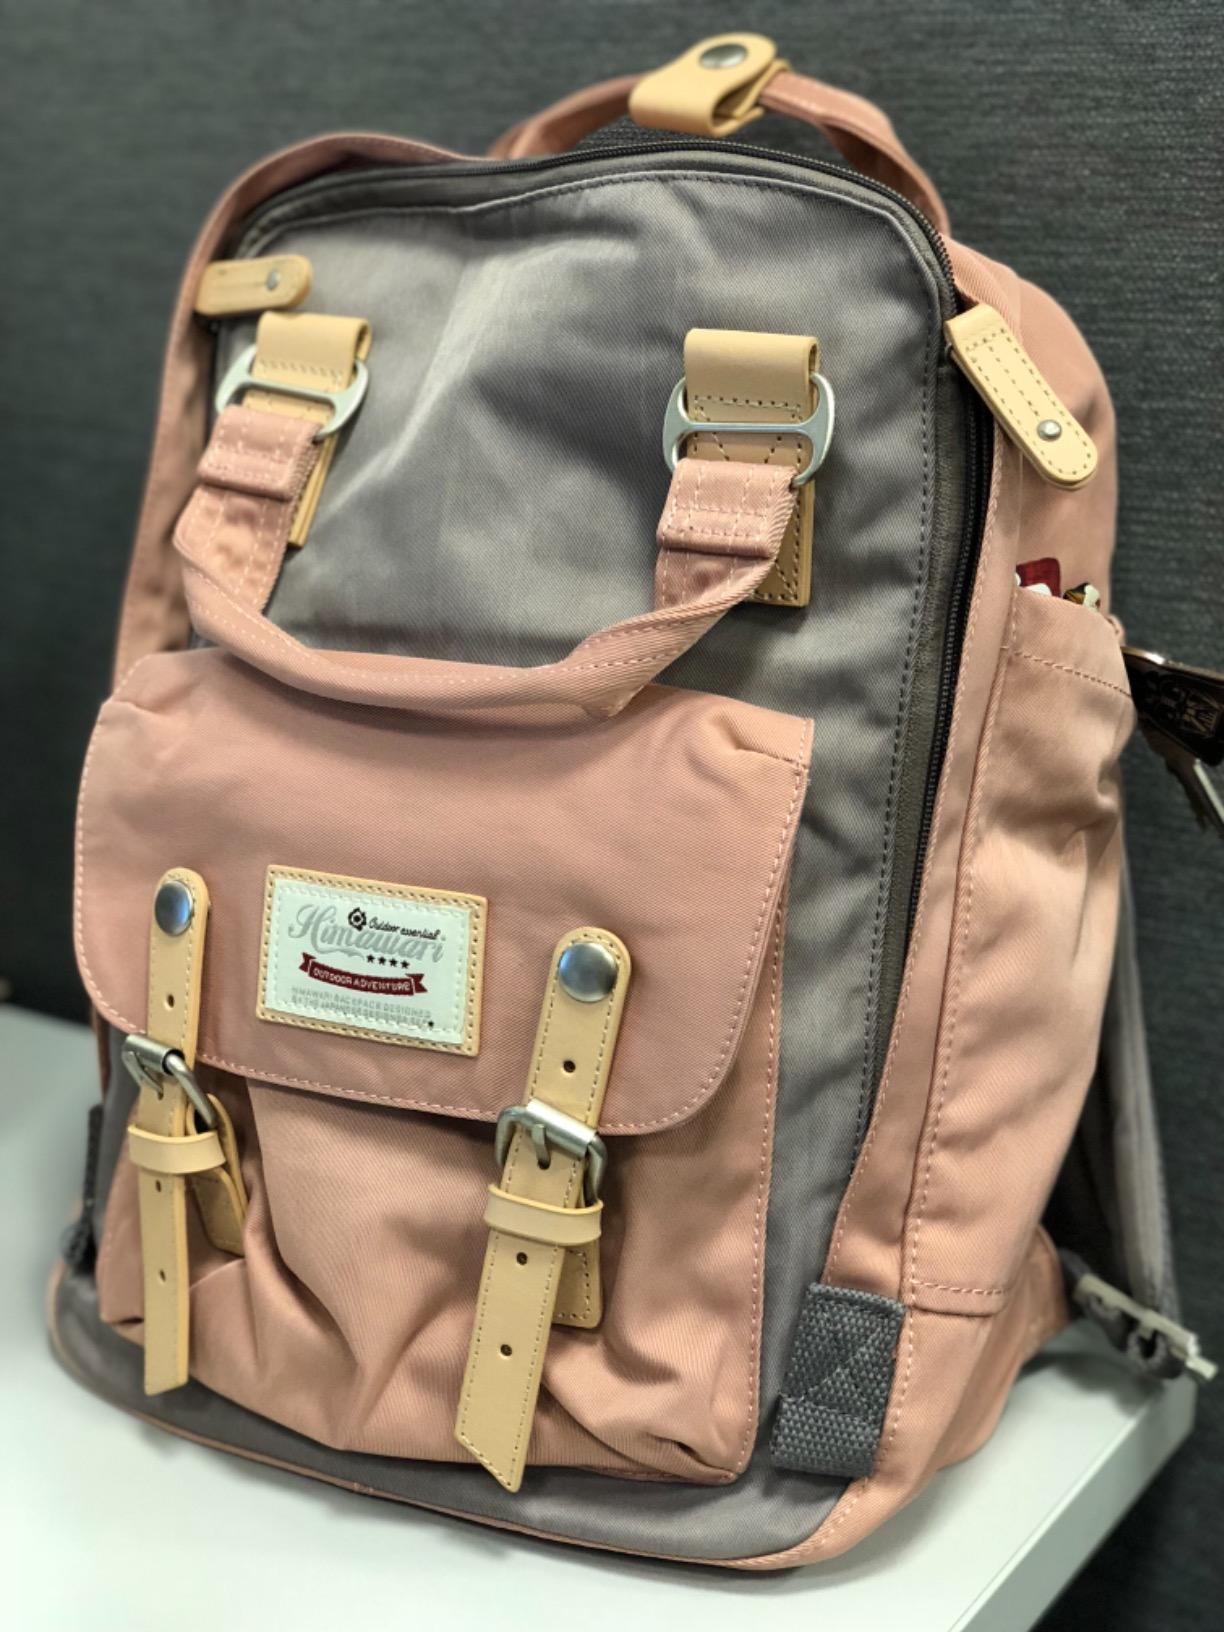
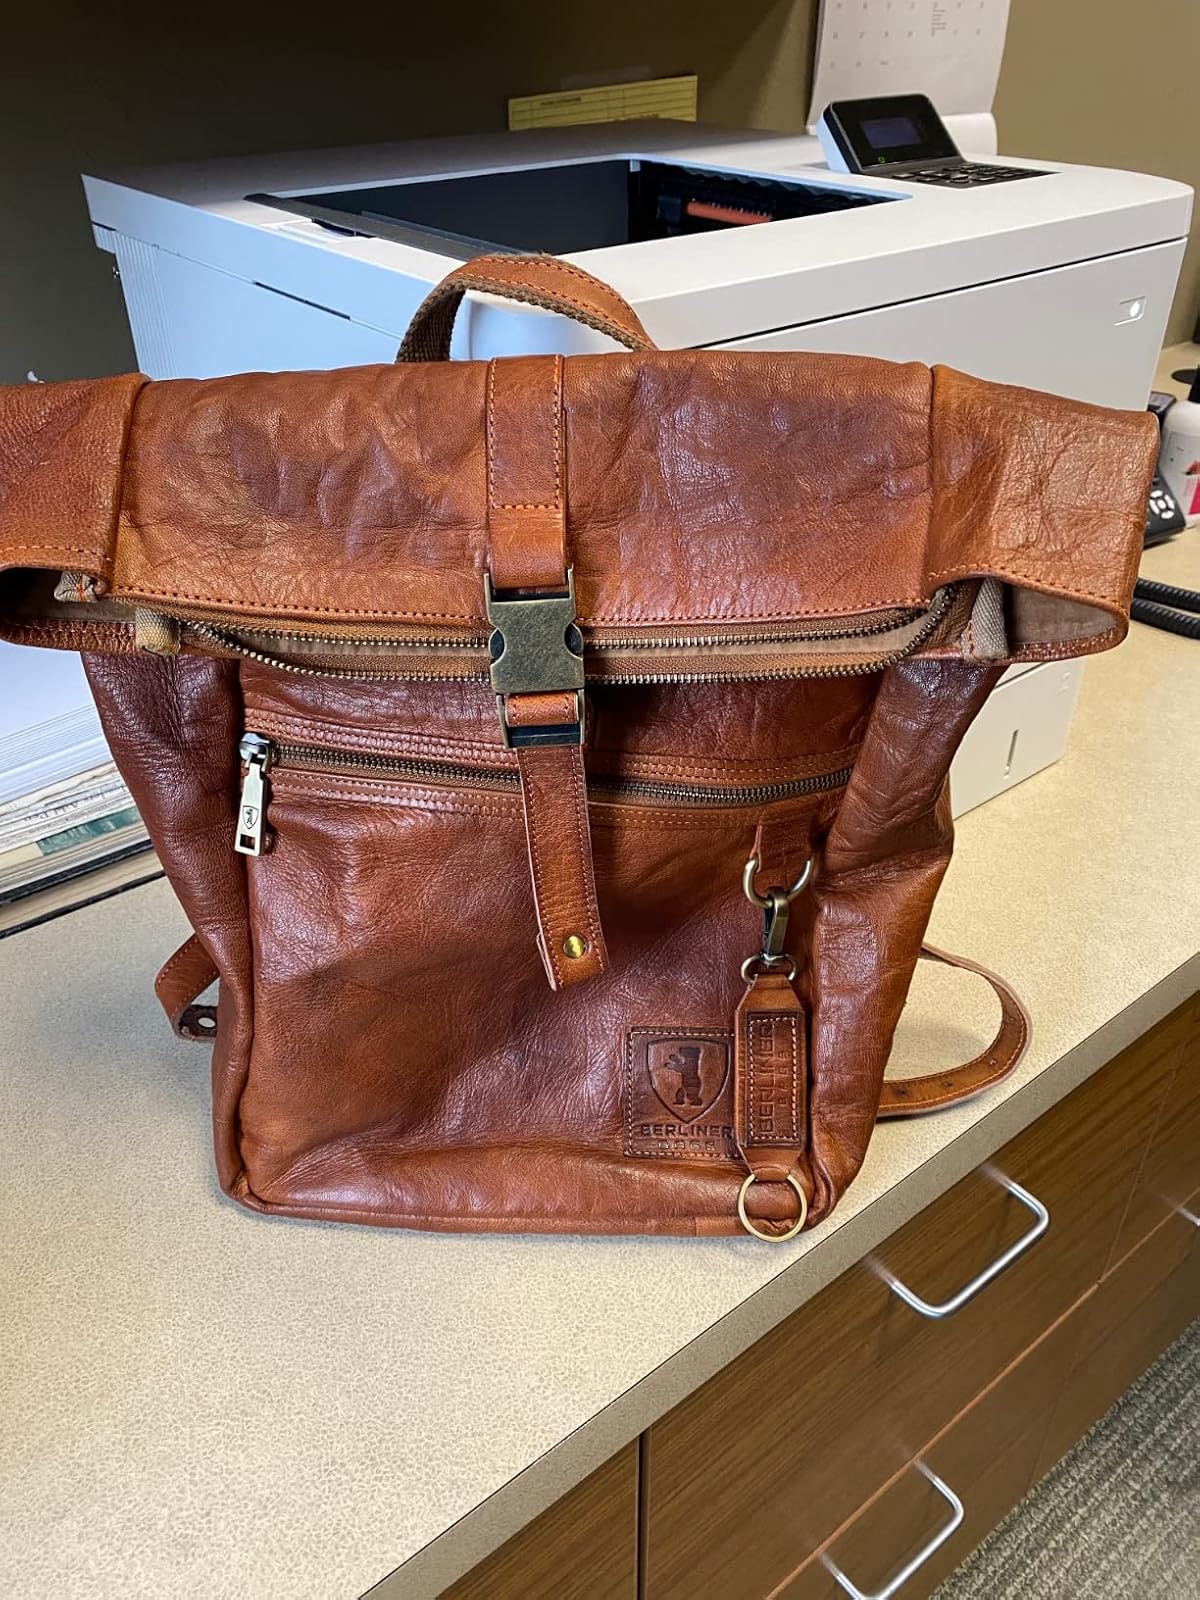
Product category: bag
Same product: no